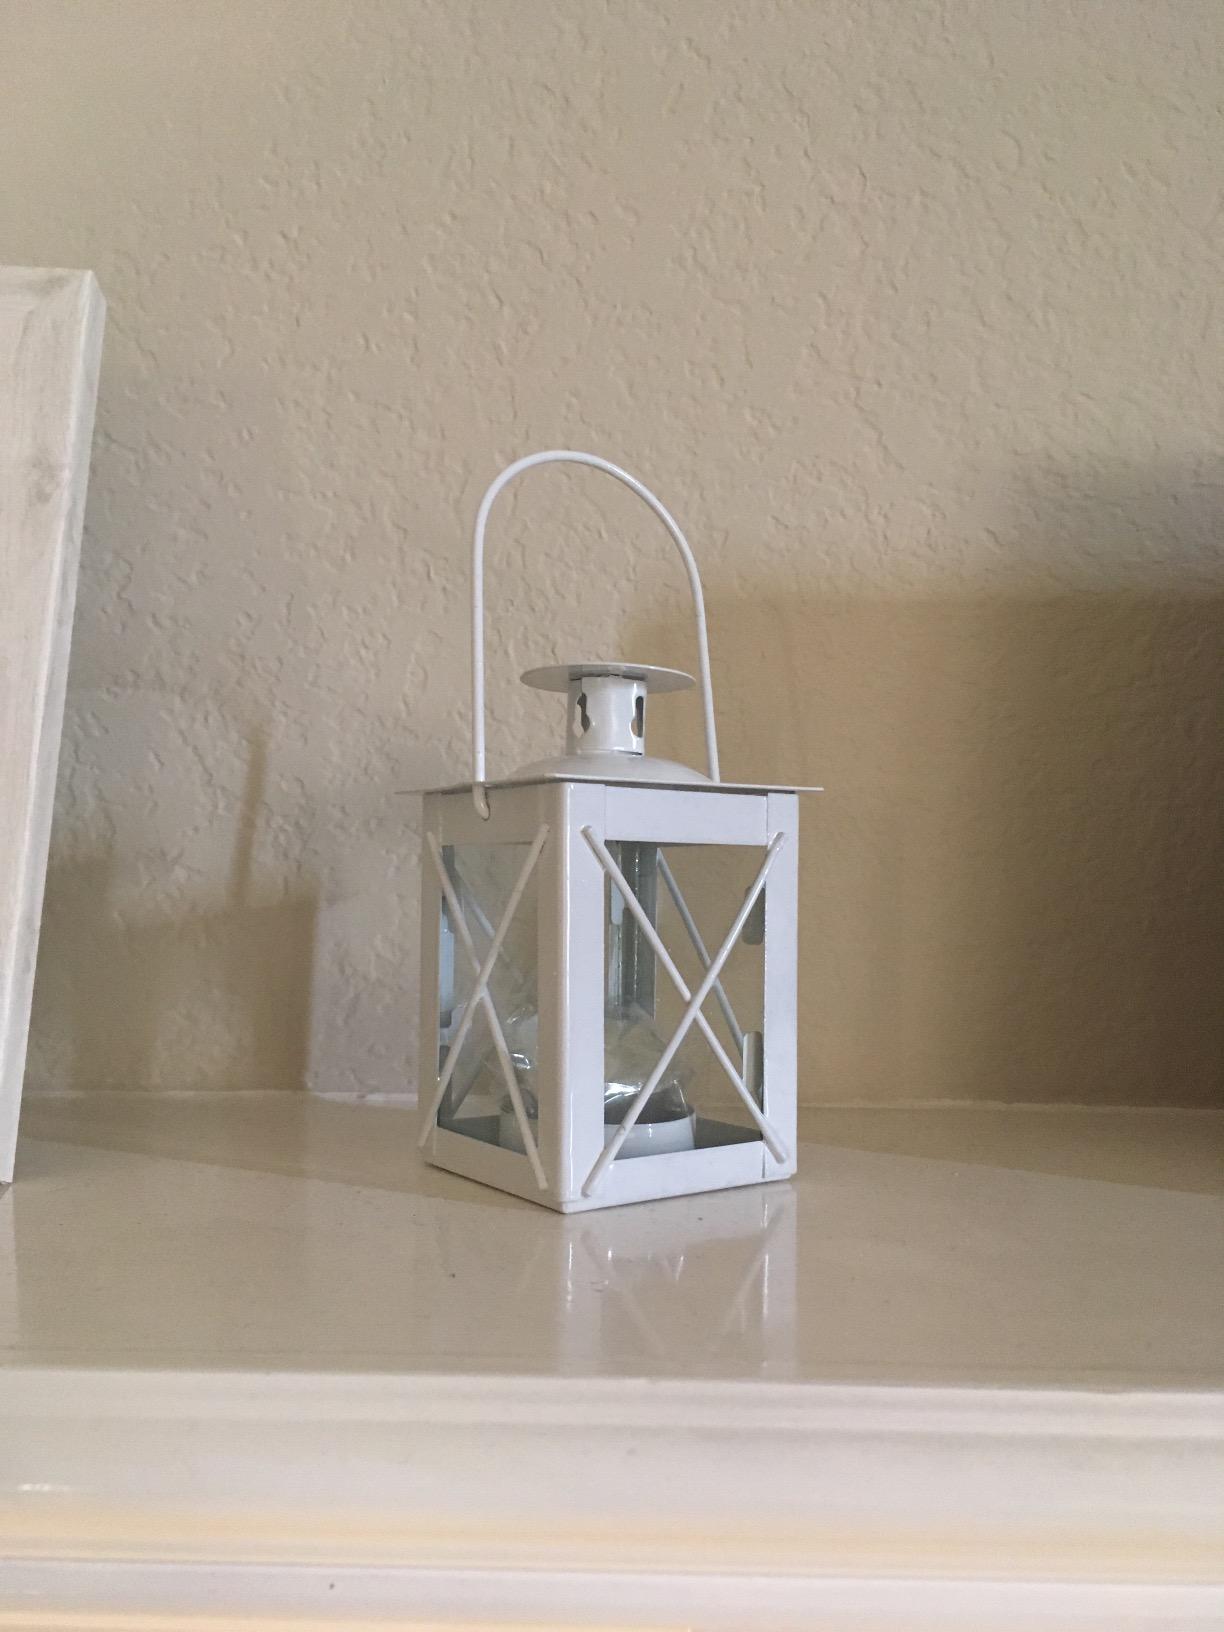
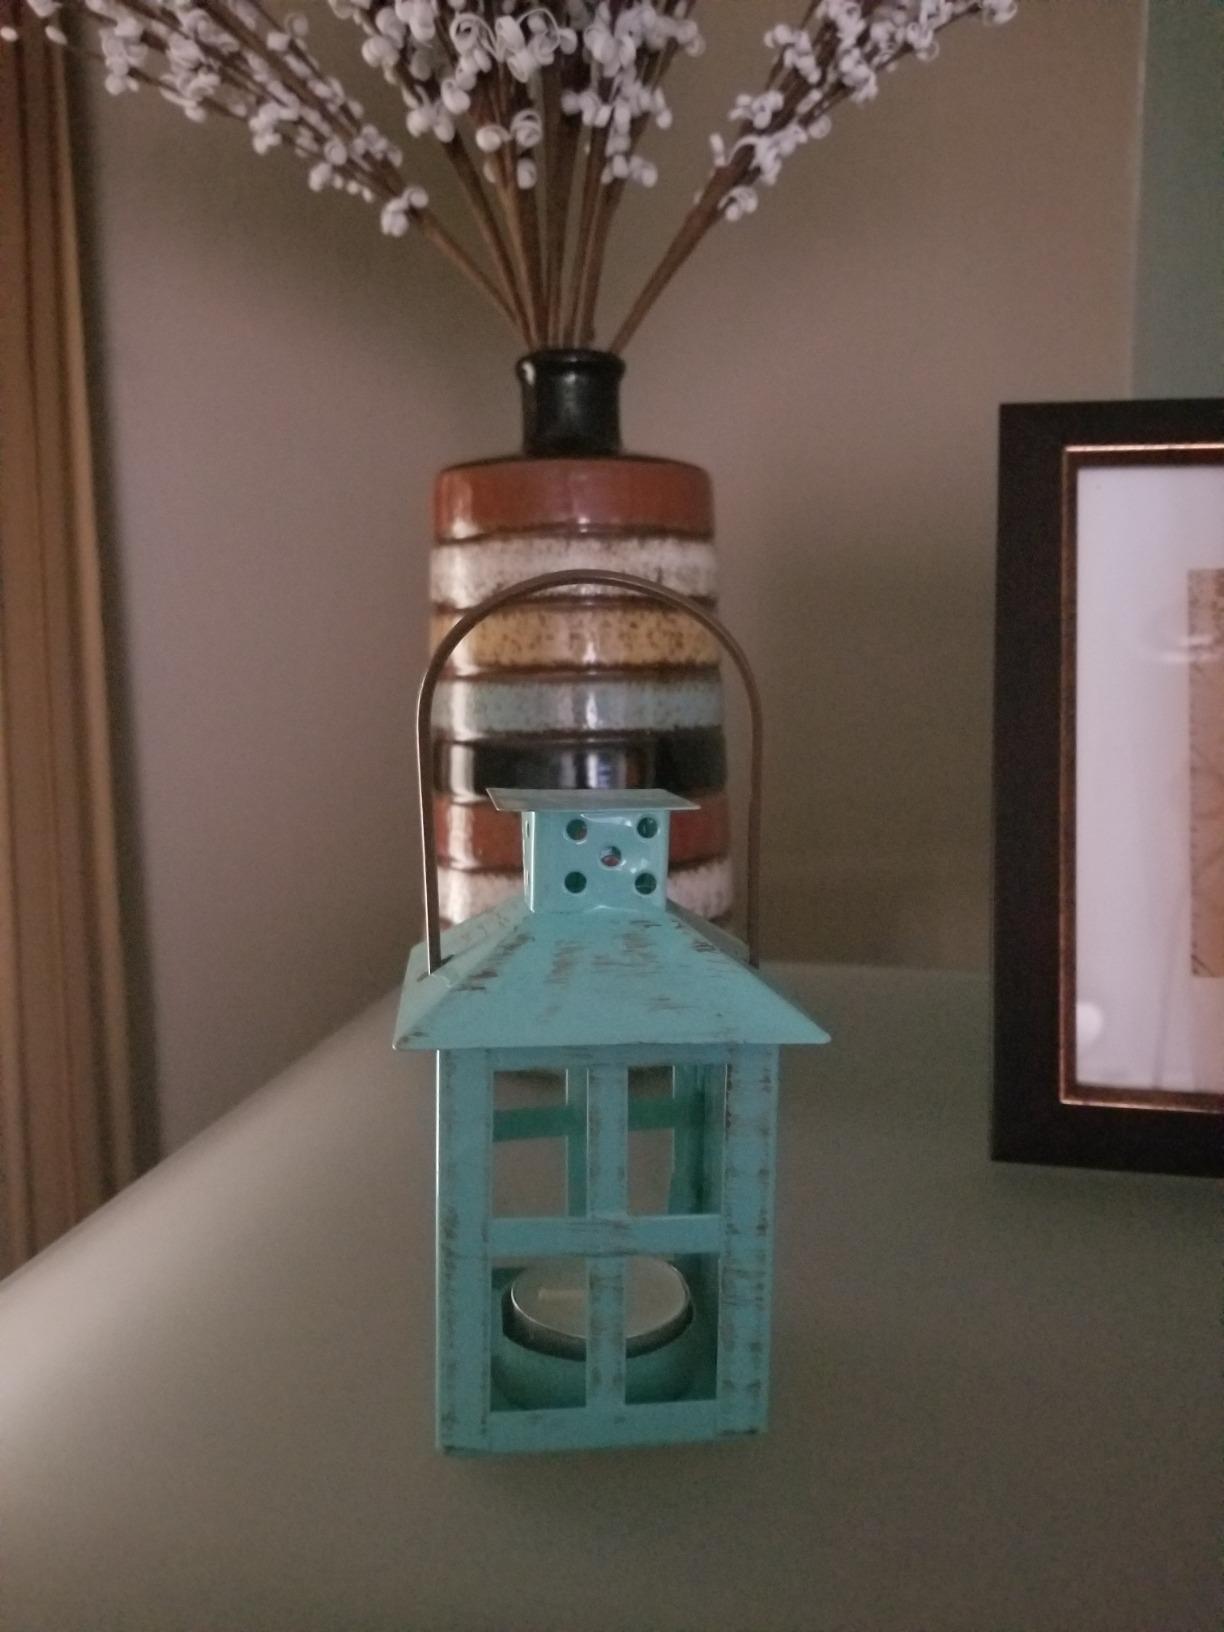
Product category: lantern
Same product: no